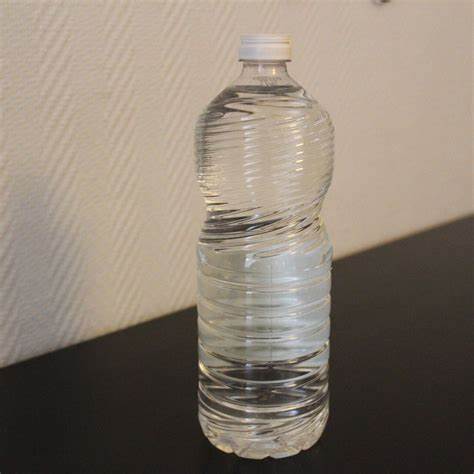
Waste category: plastic